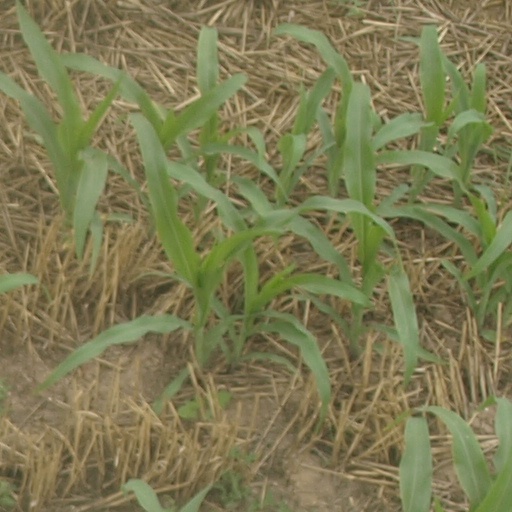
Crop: maize; corn